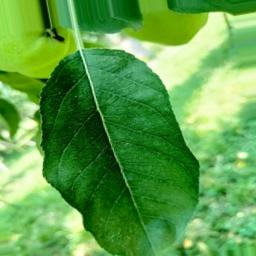
Label: Healthy